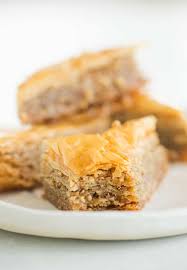
Yemek: baklava